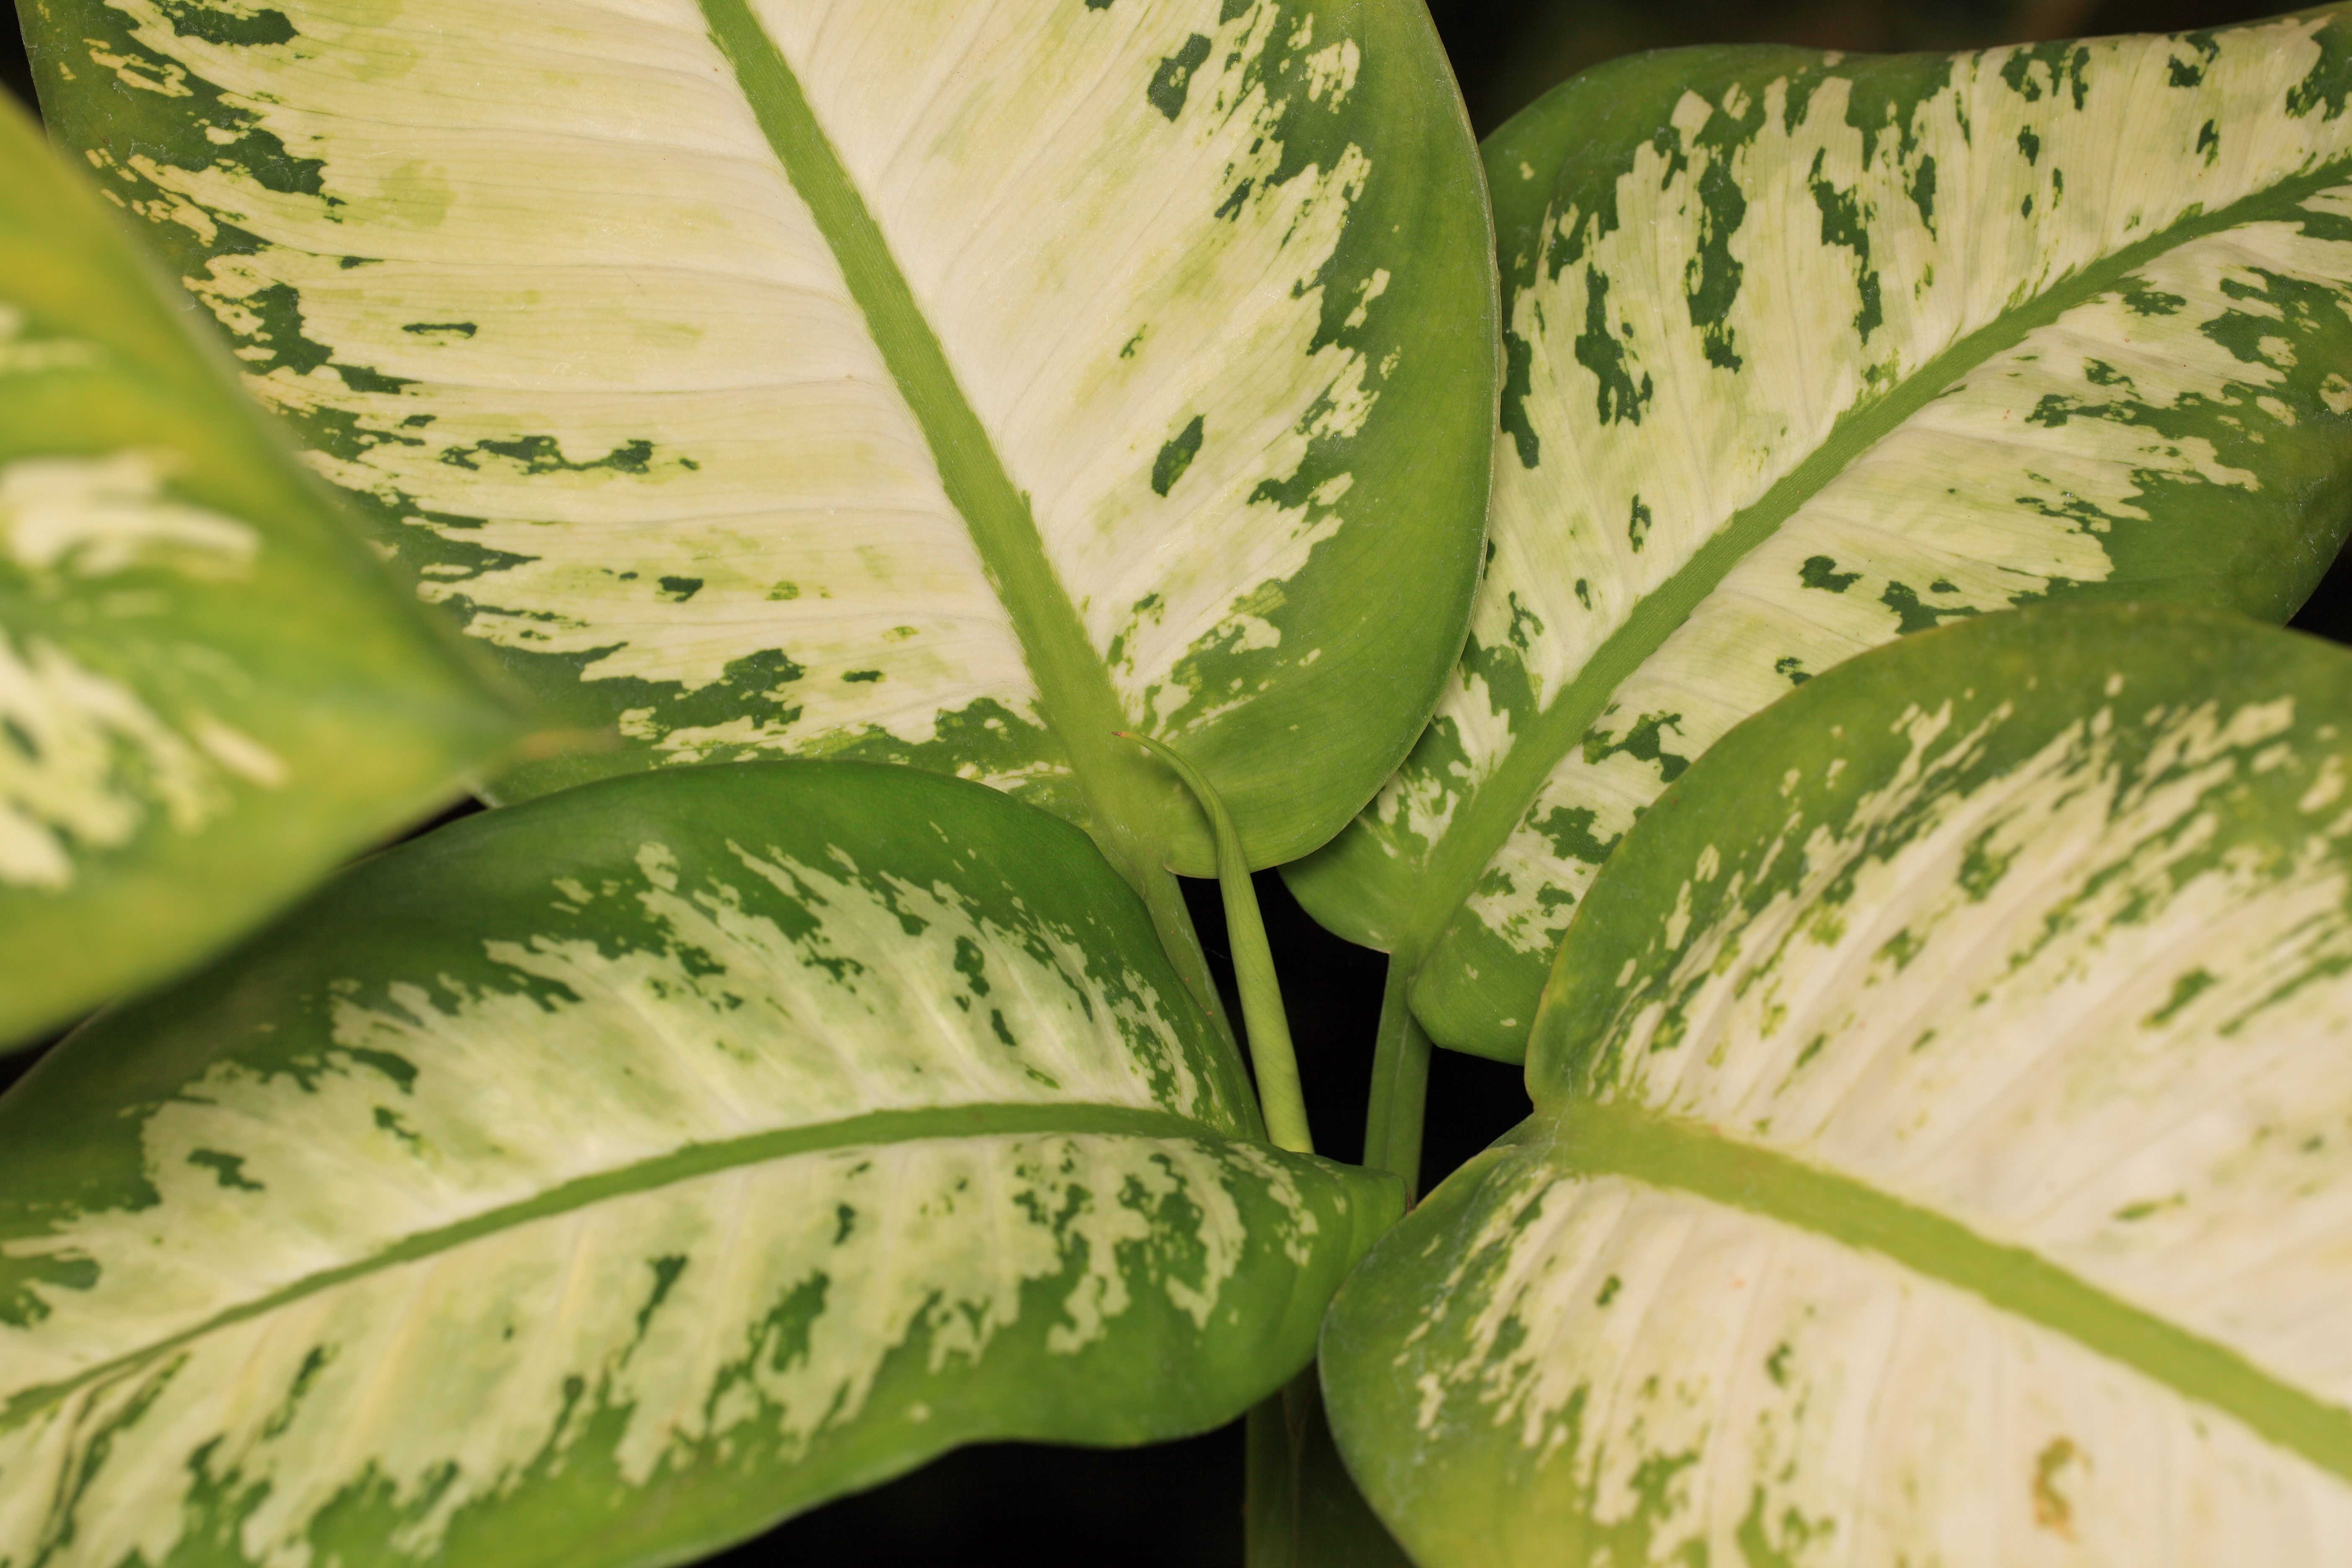
plant, leaf, flower, green, high, botany, aquatic plant, flora, 5d, hires, markii, hi, res, resolution, flowering plant, plant stem, land plant